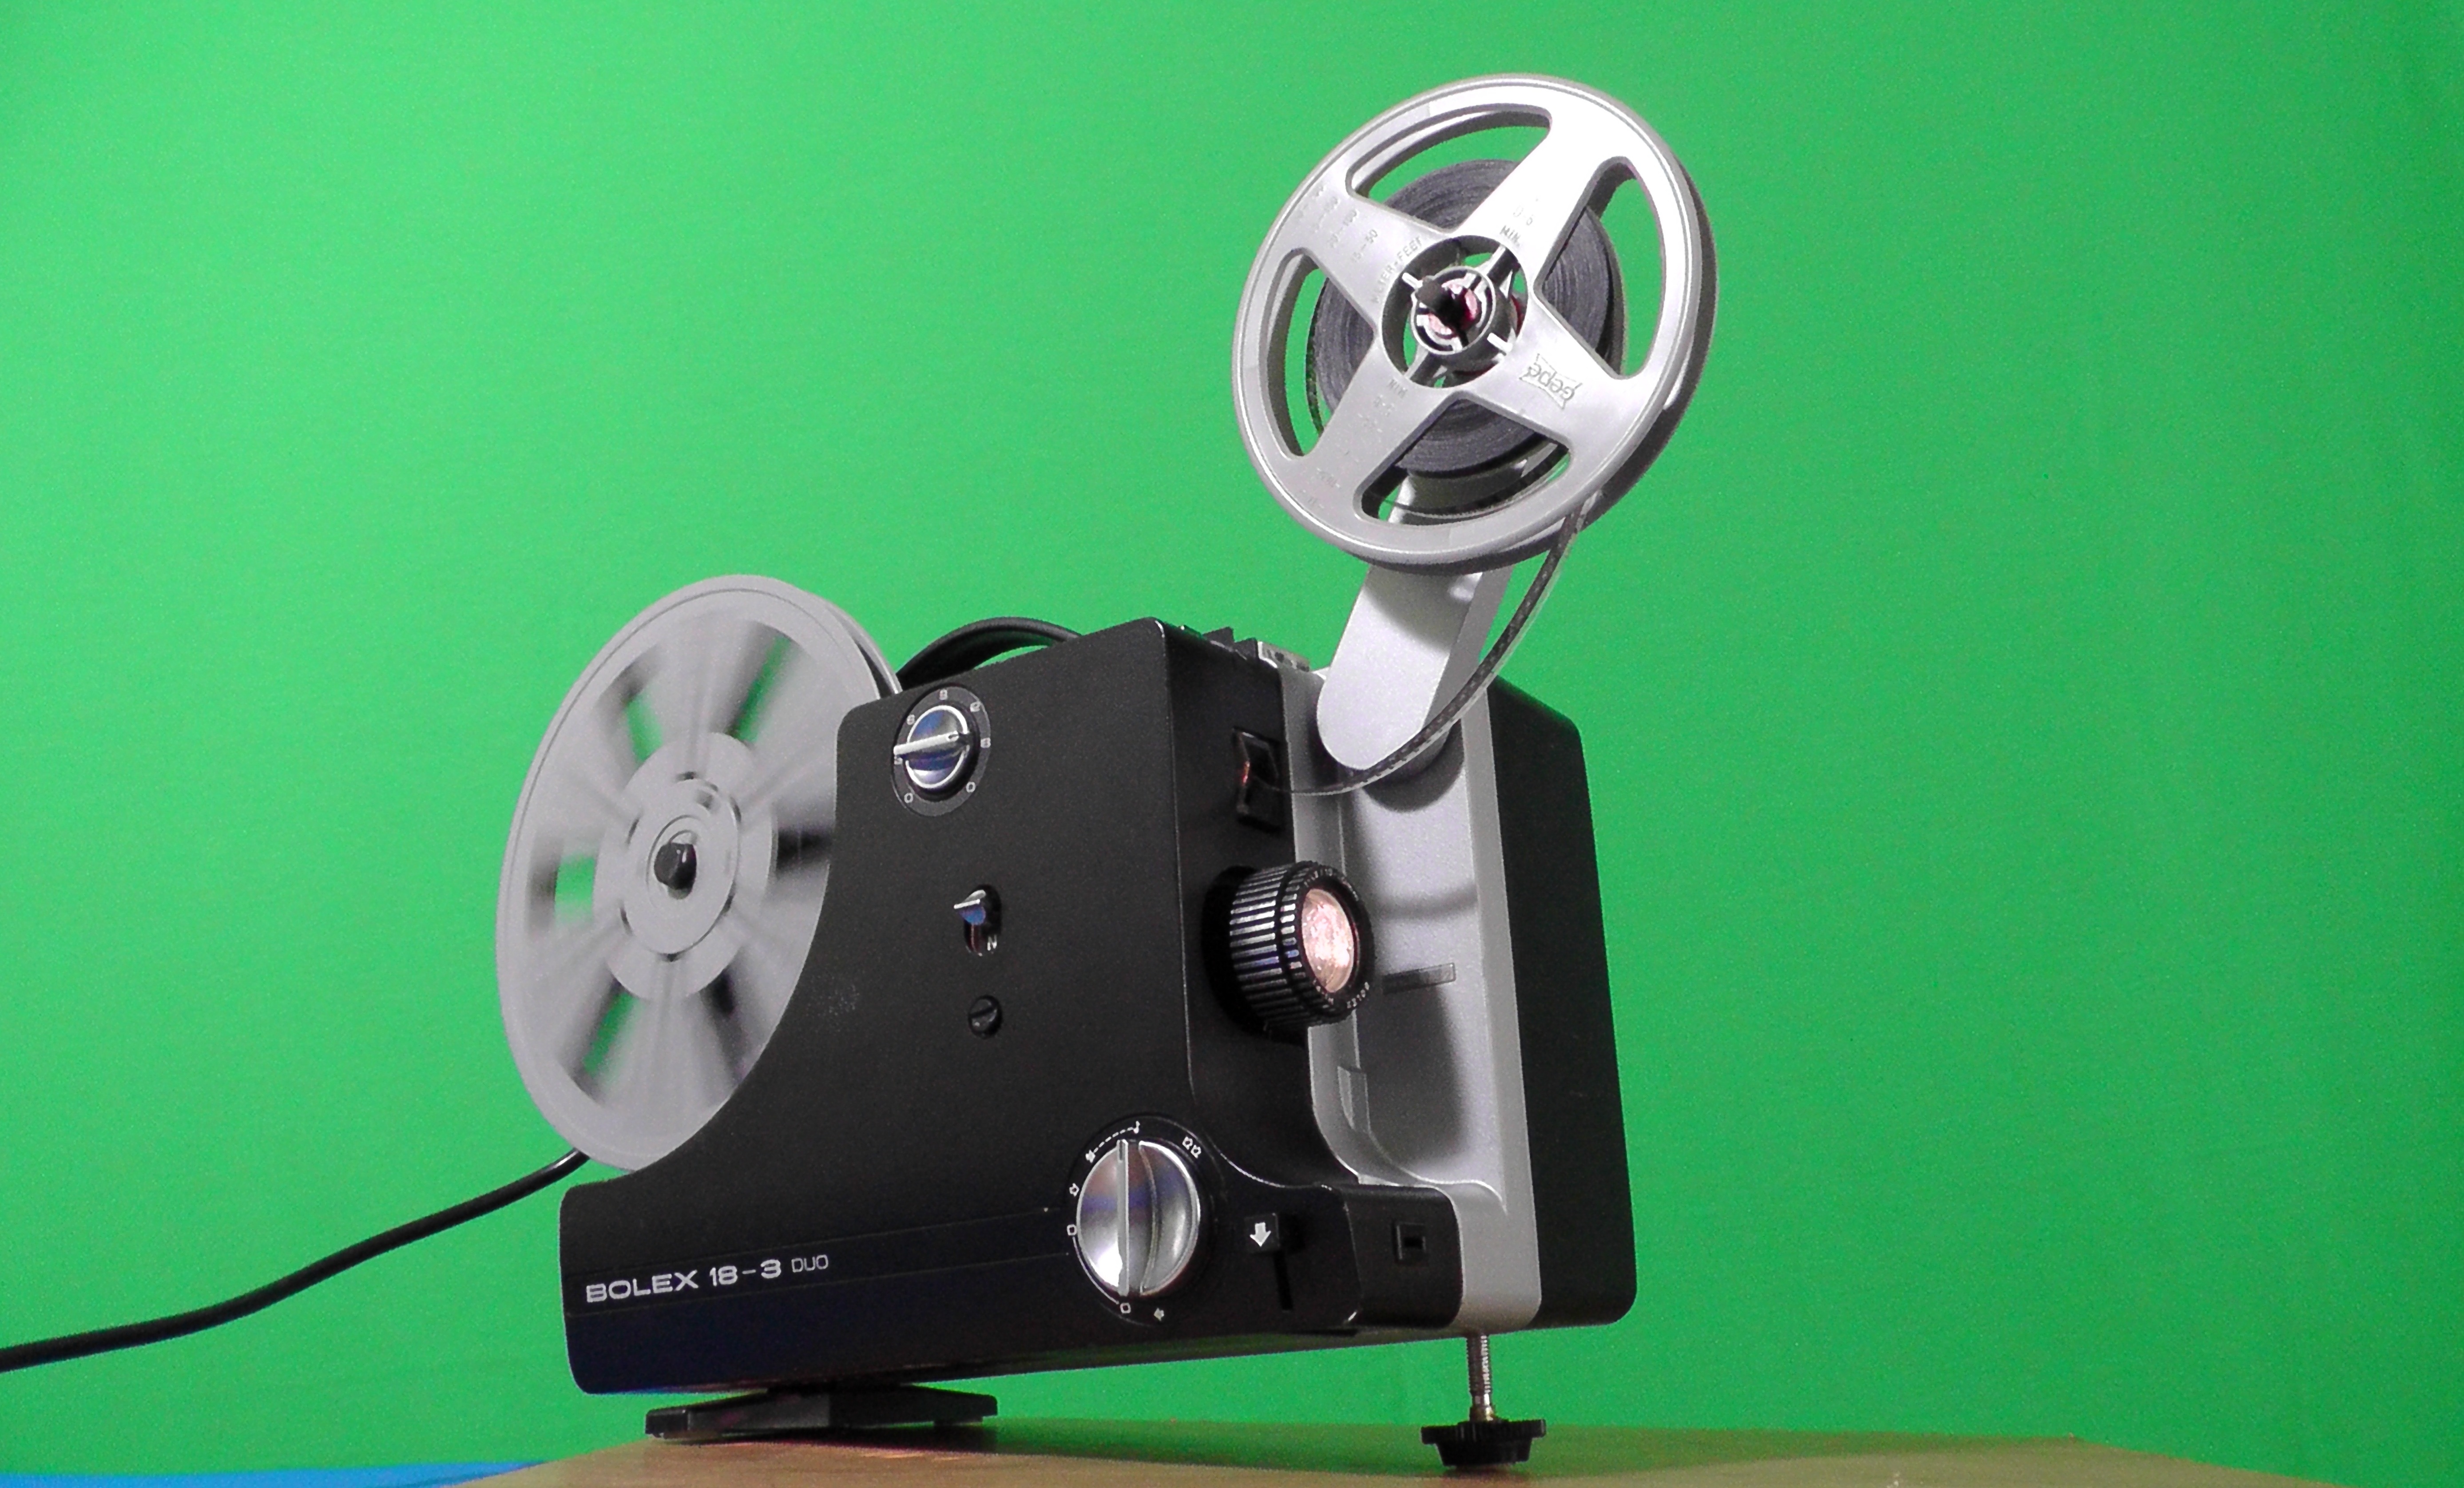
light, technology, film, green, collection, gadget, machine, coil, product, robot, cinema, archive, projector, image, appliances, cast, former, super8, canvas, projection, green background, collection movies, home movies